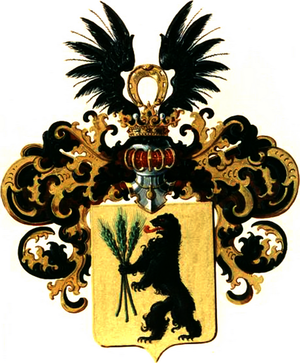
Les notes biographiques de la Société académique du Touquet-Paris-Plage sont celles, de ses membres titulaires, éditées dans les mémoires de la Société académique de Paris-Plage puis de la Société académique du Touquet-Paris-Plage de 1909 à 1936, auxquelles ont été ajoutés les hommages et nécrologies édités de 1992 à 2017.